Answer in natural language. Where is blurry image with respect to brown wooden table? Choose between the following options: right or left
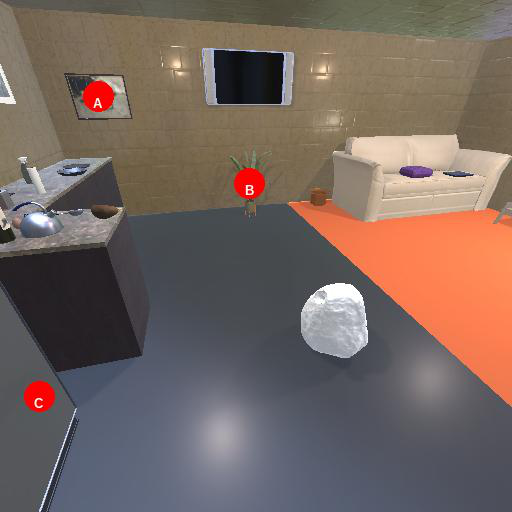
<answer>left</answer>